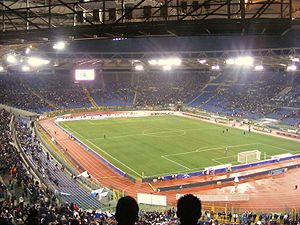
Verdensmesterskabet i fodbold 1990 - finalen
Kampen blev spillet på Stadio Olimpico.
Finalen om verdensmesterskabet i fodbold 1990 var den 14. finale siden turneringens etablering i 1930. Den blev spillet den 8. juli 1990 foran 73.603 tilskuere på Stadio Olimpico i den italienske hovedstad Rom, og skulle finde vinderen af VM i fodbold 1990. De deltagende hold var Vesttyskland og Argentina. Det tyske hold vandt kampen med 1-0, på et mål af Andreas Brehme i den 85. minut. De to hold mødtes også i den seneste finale fire år før, hvor Argentina vandt med 3-2.